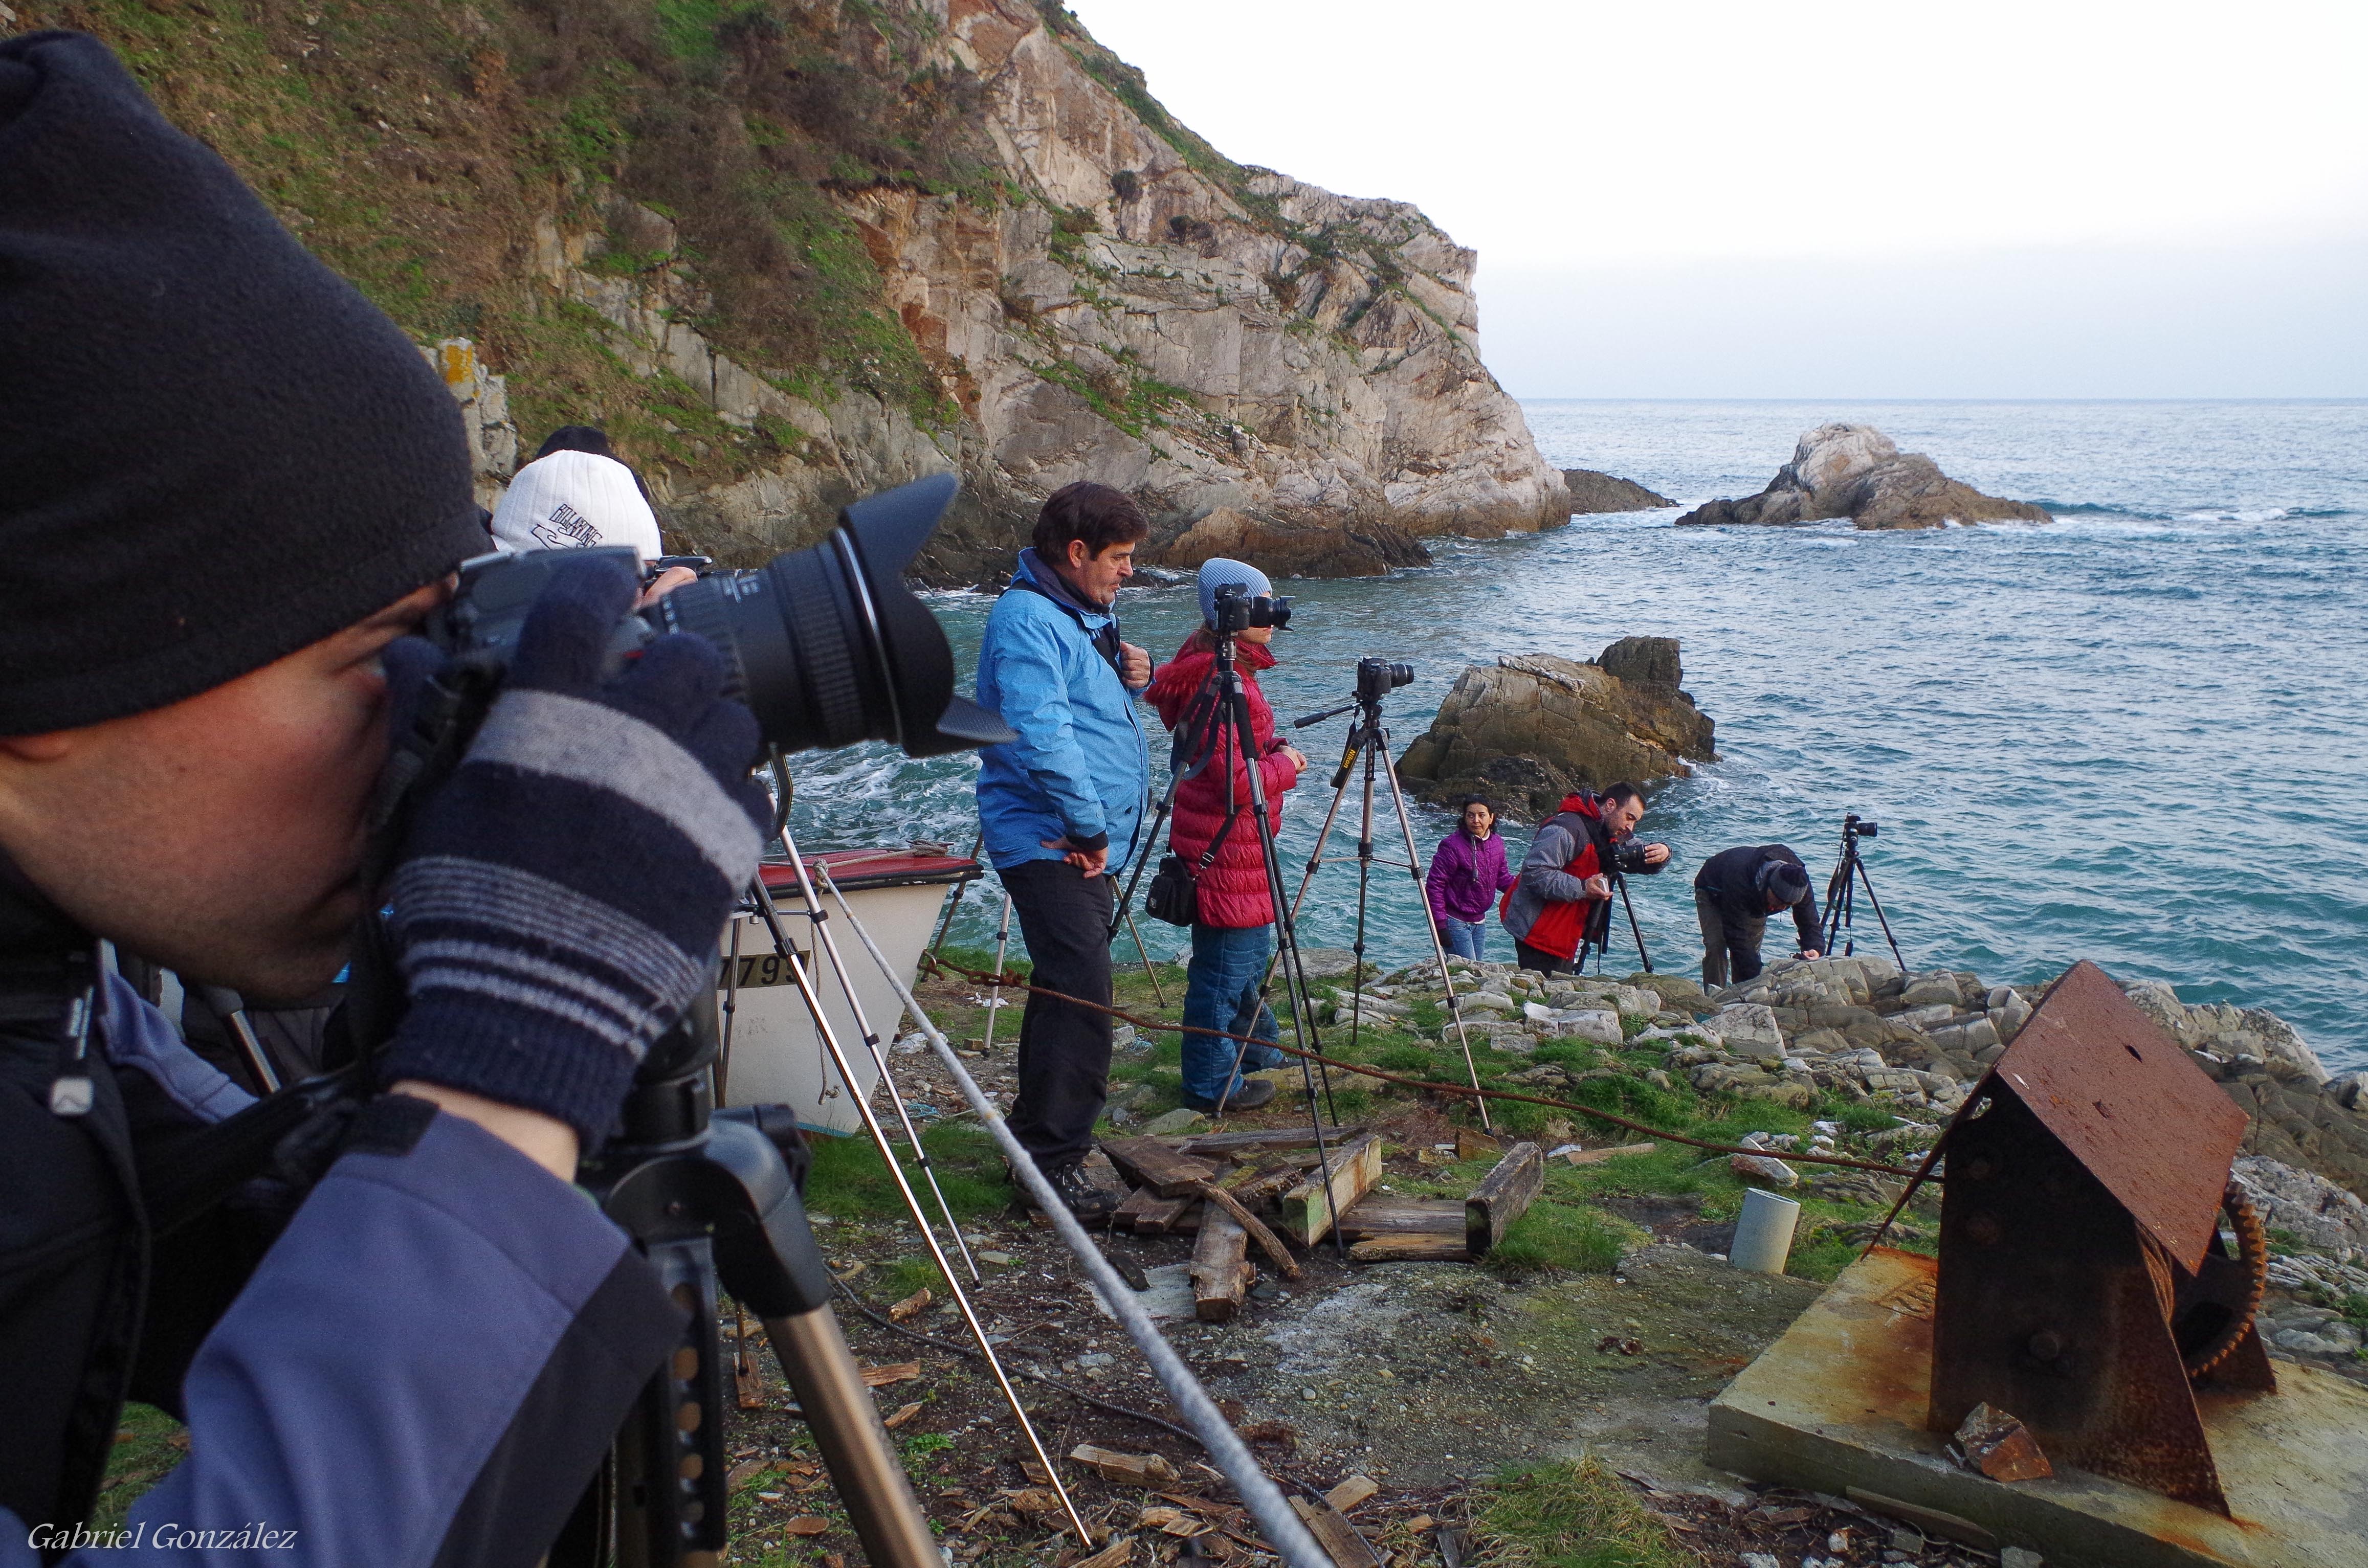
geology, xovesphoto, gphoto, novellanaprincipadodeasturiasespa a